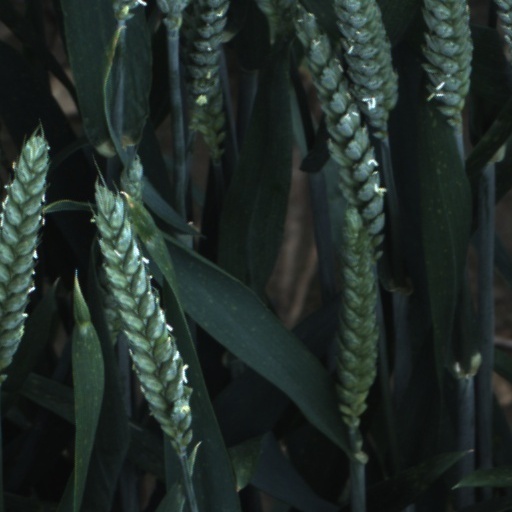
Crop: wheat